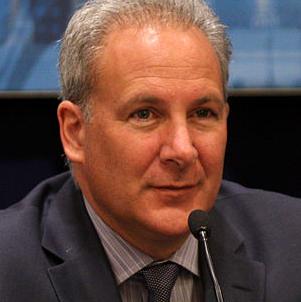
Age: 49